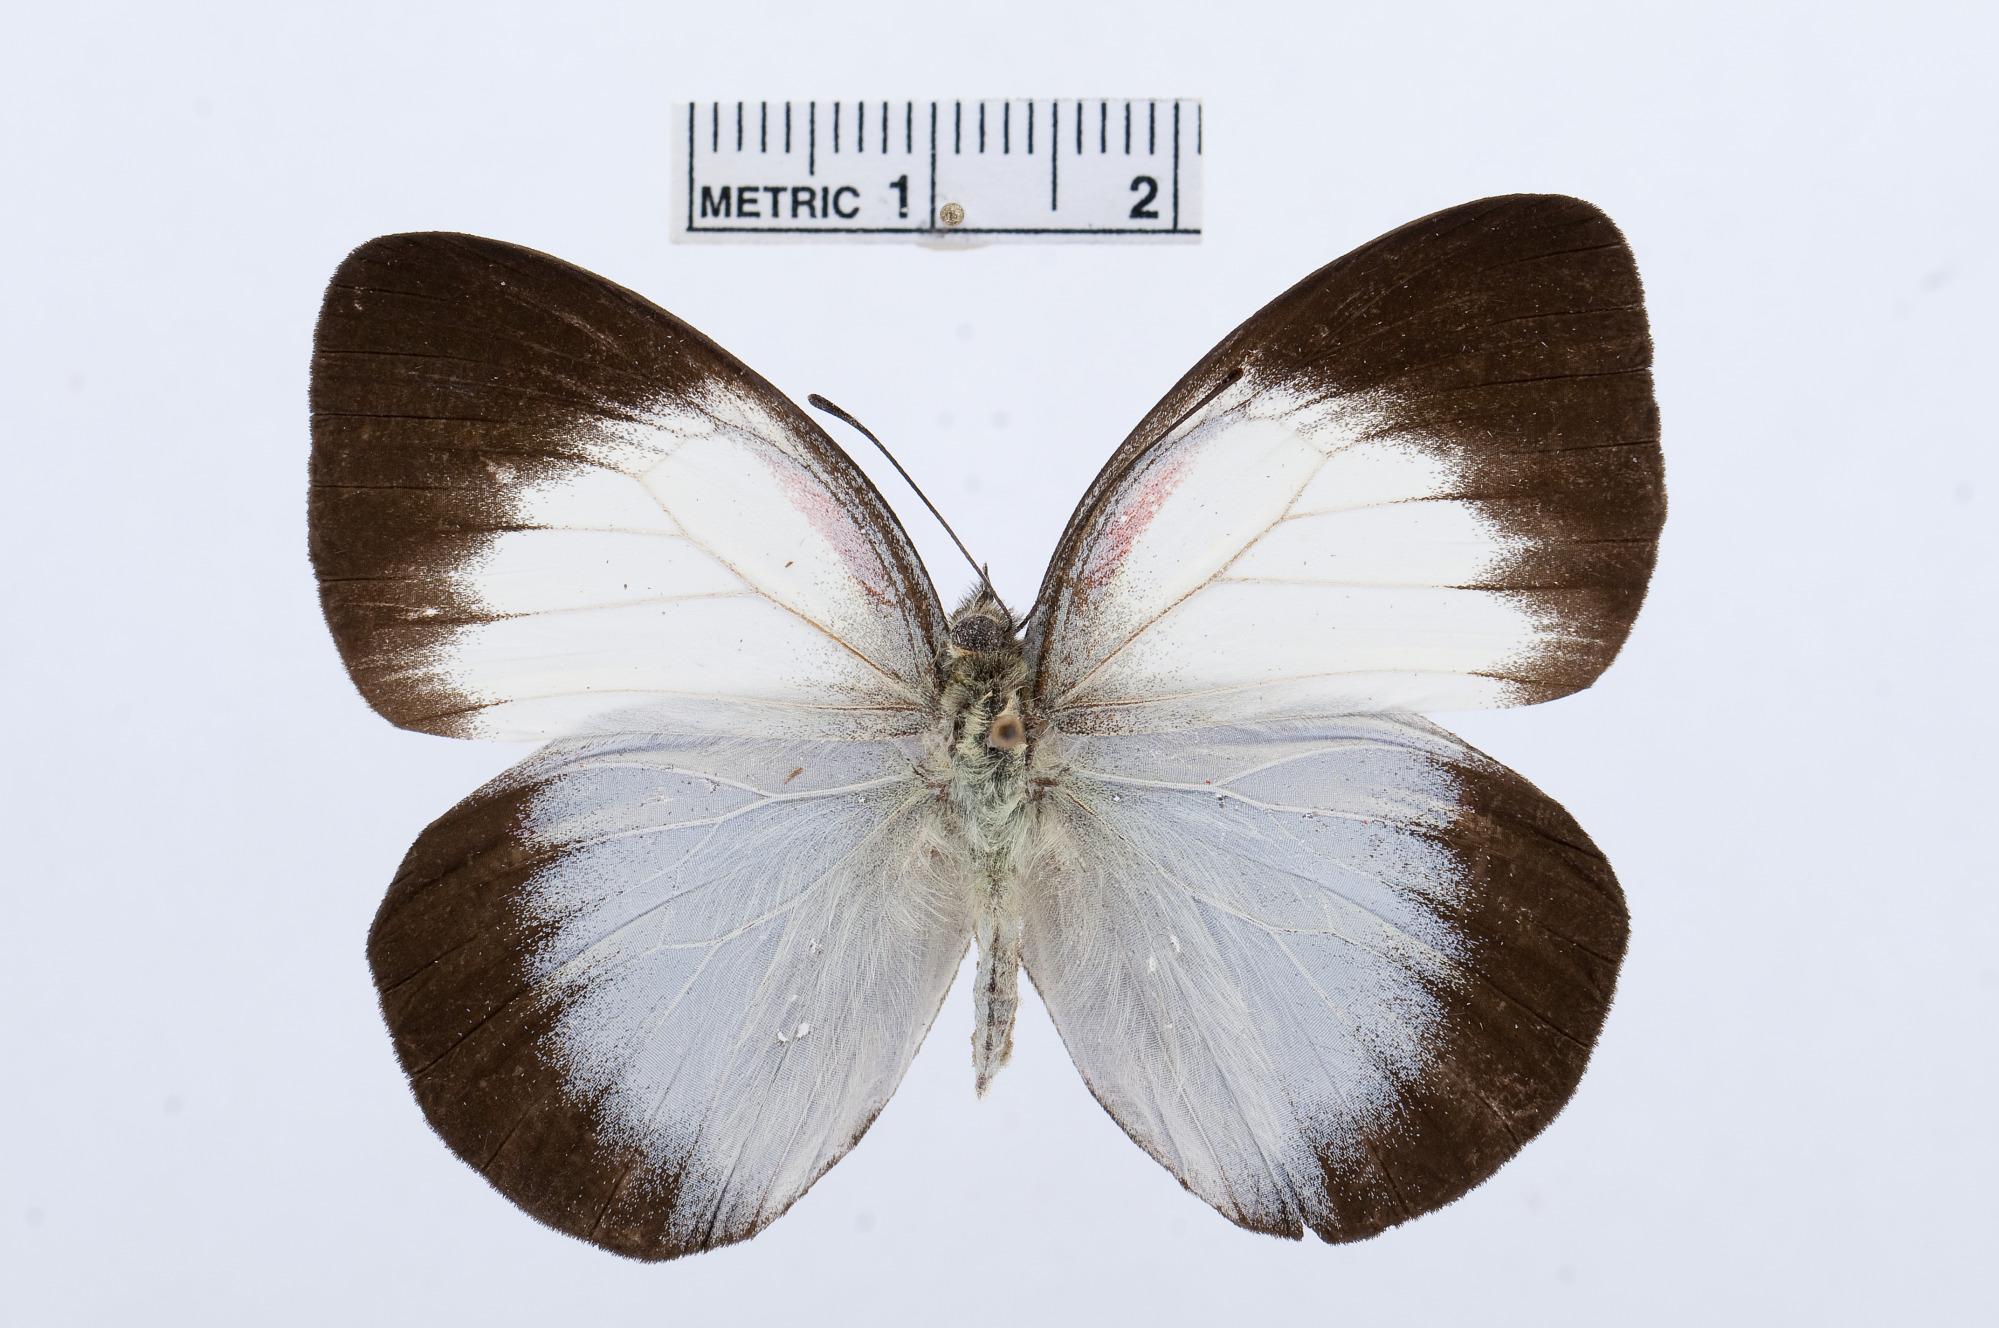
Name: Cepora abnormis
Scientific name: Cepora abnormis
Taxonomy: Animalia, Arthropoda, Hexapoda, Insecta, Lepidoptera, Pieridae, Pierinae